Frederick Russell Burnham

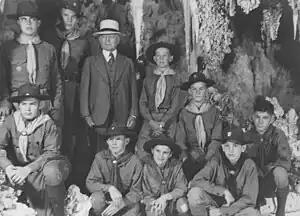
Photograph of Burnham in 1941 celebrating his 80th birthday with several Boy Scouts. All of them are posing in Carlsbad caverns. The boys are dressed in their Boy Scout uniforms. Burnham is dressed in a full suit and tie and wearing a white hat.

Although Burnham had lived all over the world, he never had a great deal of wealth to show for his efforts. It was not until he returned to California, the place of his youth, that he found great affluence. In November 1923, he struck oil in Dominguez Hills, near Carson, California. In a field that covered just two square miles, over 150 wells from Union Oil were soon producing 37,000 barrels a day, with 10,000 barrels a day going to the Burnham Exploration Company, a syndicate formed in 1919 between Frederick Burnham, his son Roderick, John Hayes Hammond, and his son Harris Hammond. In the first 10 years of operation, the Burnham Exploration Company paid out $10.2 million in dividends. The spot where Burnham found oil was land where "as a small boy he used to graze cattle, and shoot game which he sold to the neighboring mining districts to support his widowed mother and infant brother." Many years after the oil was depleted, the land near the Dominguez field was re-developed and became the site of the California State University, Dominguez Hills. In 2010, Occidental Petroleum Corporation expressed interest in redeveloping the former Dominguez oil field using modern extraction technologies.